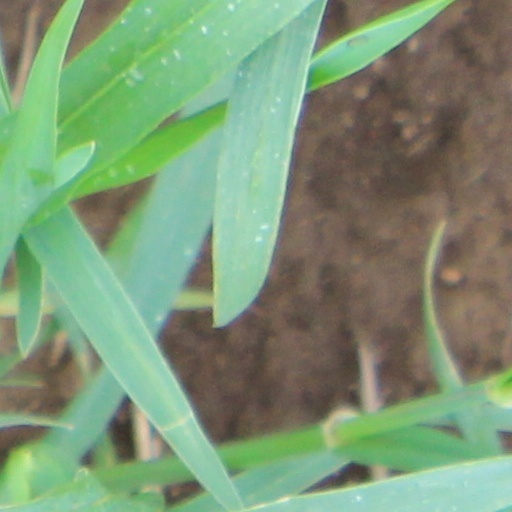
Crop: wheat